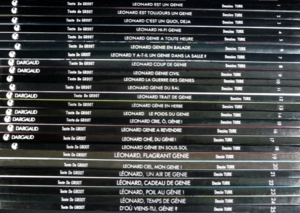
Collection Léonard est un génie.
Léonard est un génie est le premier album de la série de bande dessinée Léonard, scénarisé par Bob de Groot, dessiné par Turk et mis en couleur par Claire de Graef. Il fut publié le 1ᵉʳ janvier 1977.